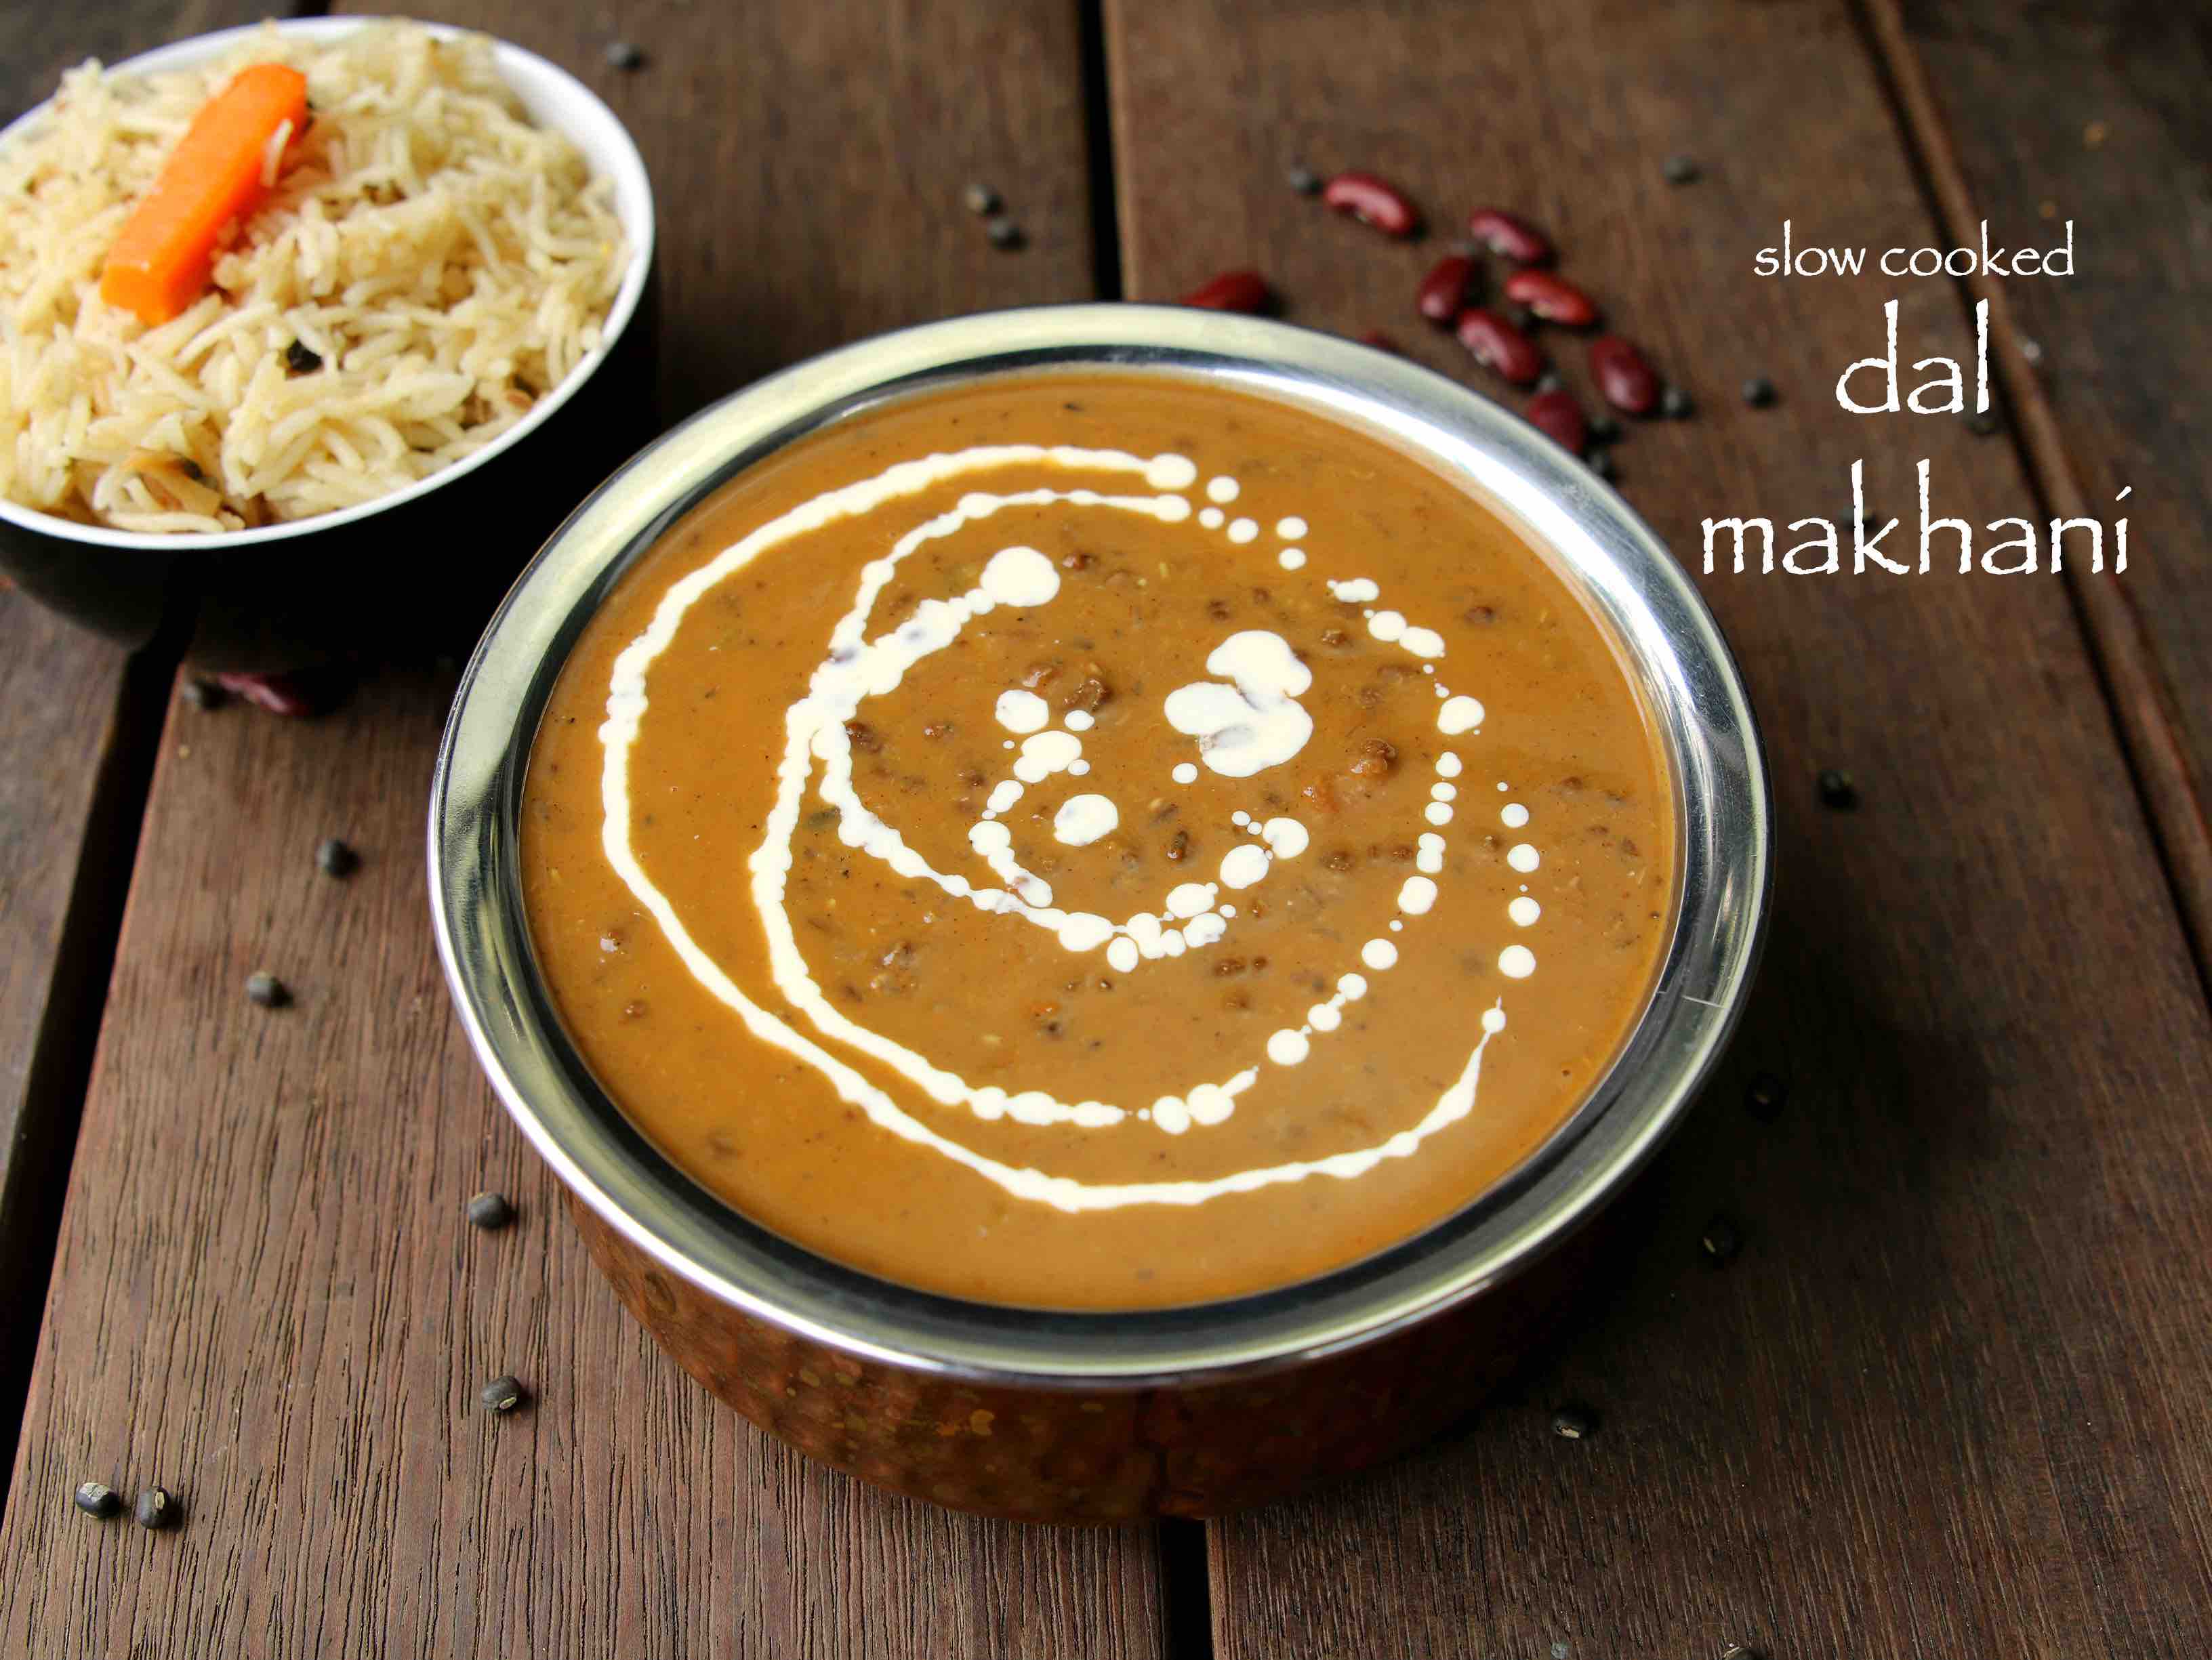
Dish: dal_makhani